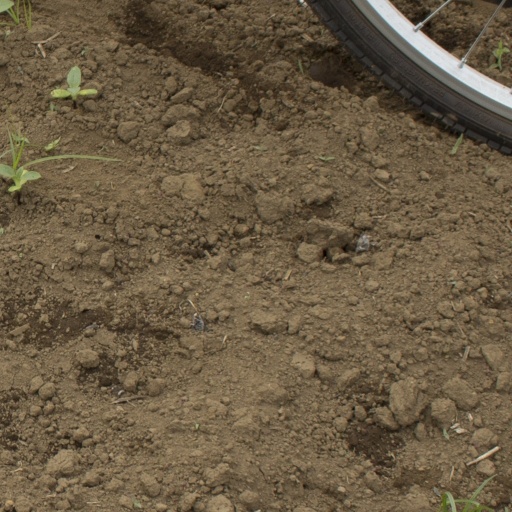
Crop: Jerusalem artichoke